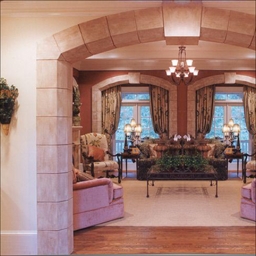
Room type: livingroom